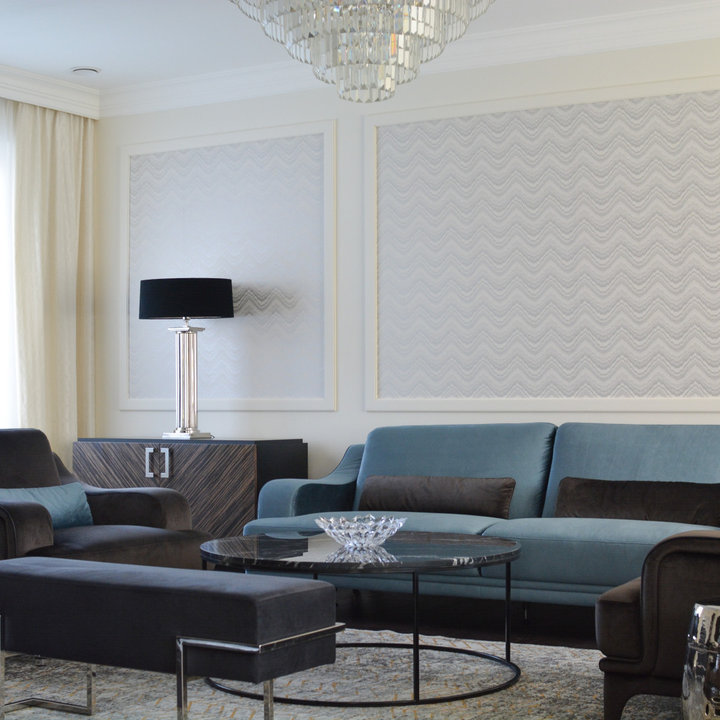
Style: ArtDeco